Gérard Majax

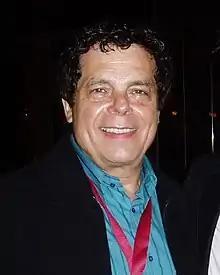
Gérard Majax in 2005

Gérard Faier, known as Gérard Majax (April 28, 1943) is a French illusionist.